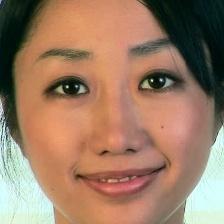
Label: faces